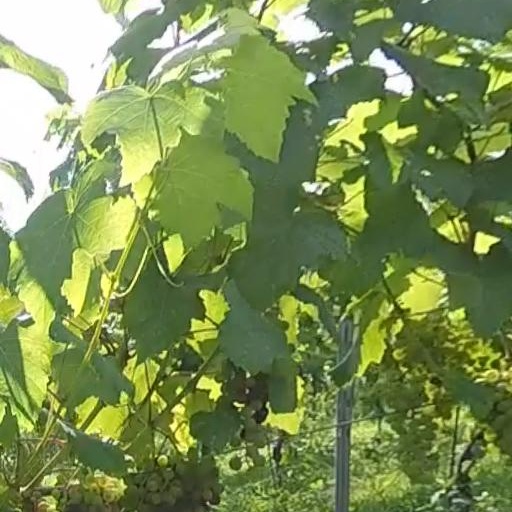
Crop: grape